Théo Hernandez

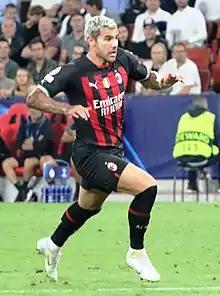
Hernandez with AC Milan in 2022

Théo Bernard François Hernandez (born 6 October 1997) is a French professional footballer who plays primarily as a left-back for Saudi Pro League club Al Hilal and the France national team. He is known for his speed, dribbling, and goal scoring ability.